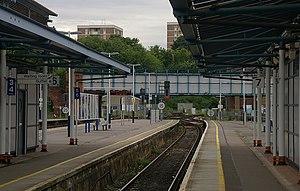
La gare de Guildford est une gare ferroviaire du Royaume-Uni, située sur le territoire de la ville de Guildford, dans le comté du Surrey.